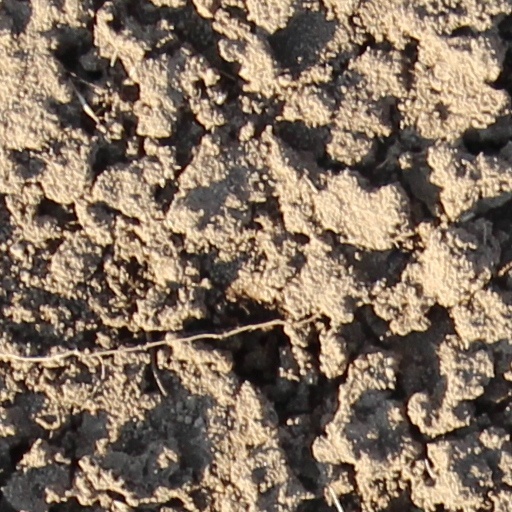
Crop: wheat